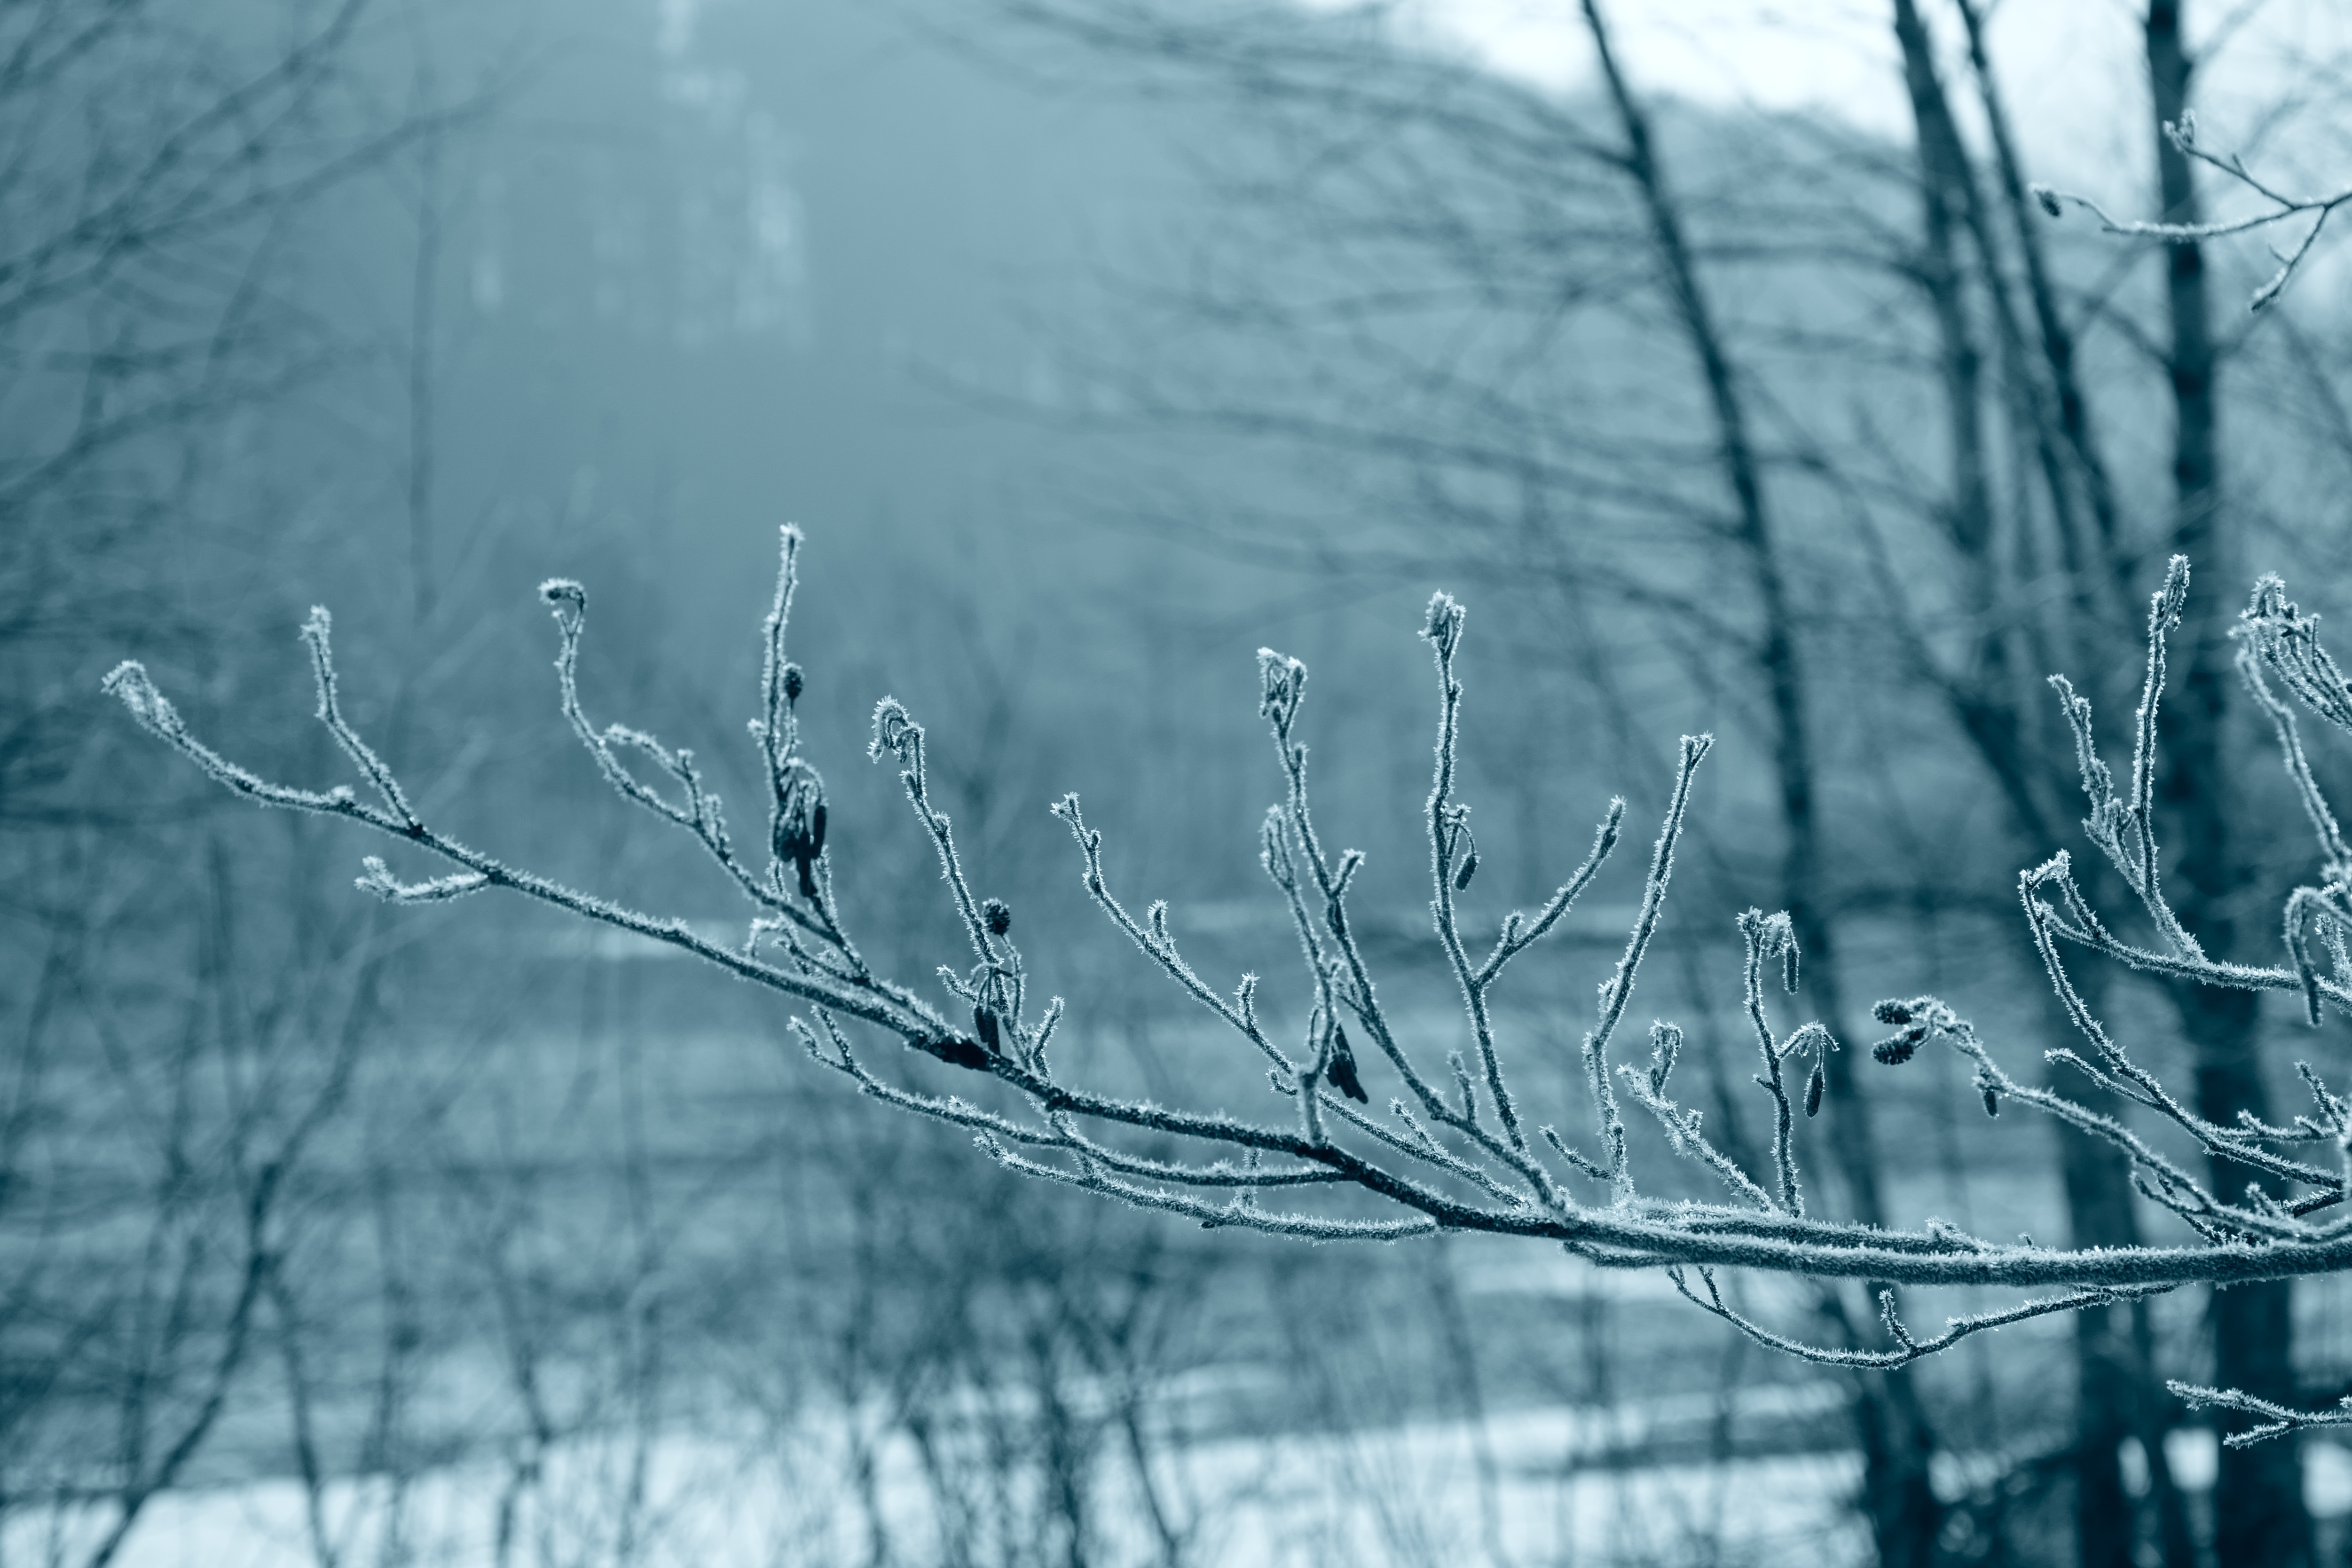
tree, water, nature, branch, cold, winter, dew, black and white, leaf, frost, ice, line, reflection, autumn, weather, frozen, monochrome, season, twig, iced, frosty, hoarfrost, moisture, freezing, winter time, monochrome photography, atmospheric phenomenon